Golden Sun: Dark Dawn

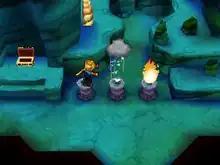
An in-game screenshot of the player's character using magic to conjure rain and douse a torch that was blocking the player's path.

"Dark Dawn", like its predecessors, uses the traditional role-playing video game formula. Players control characters through a fantasy-themed world as they interact with other characters, battle monsters, acquire Psynergy and equipment, and take part in a predefined narrative. Unlike the previous games, some locations become inaccessible after certain points, although new locations become accessible after players acquire a ship. A new feature is the addition of an encyclopedia system, which explains and keeps track of new and returning gameplay elements to players.